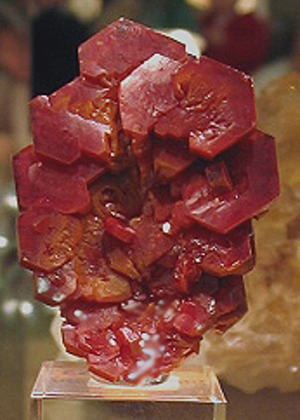
Andrés Manuel del Río Fernández est un chimiste et géologue hispano-mexicain qui découvrit l'élément chimique vanadium.